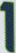
Number: 1